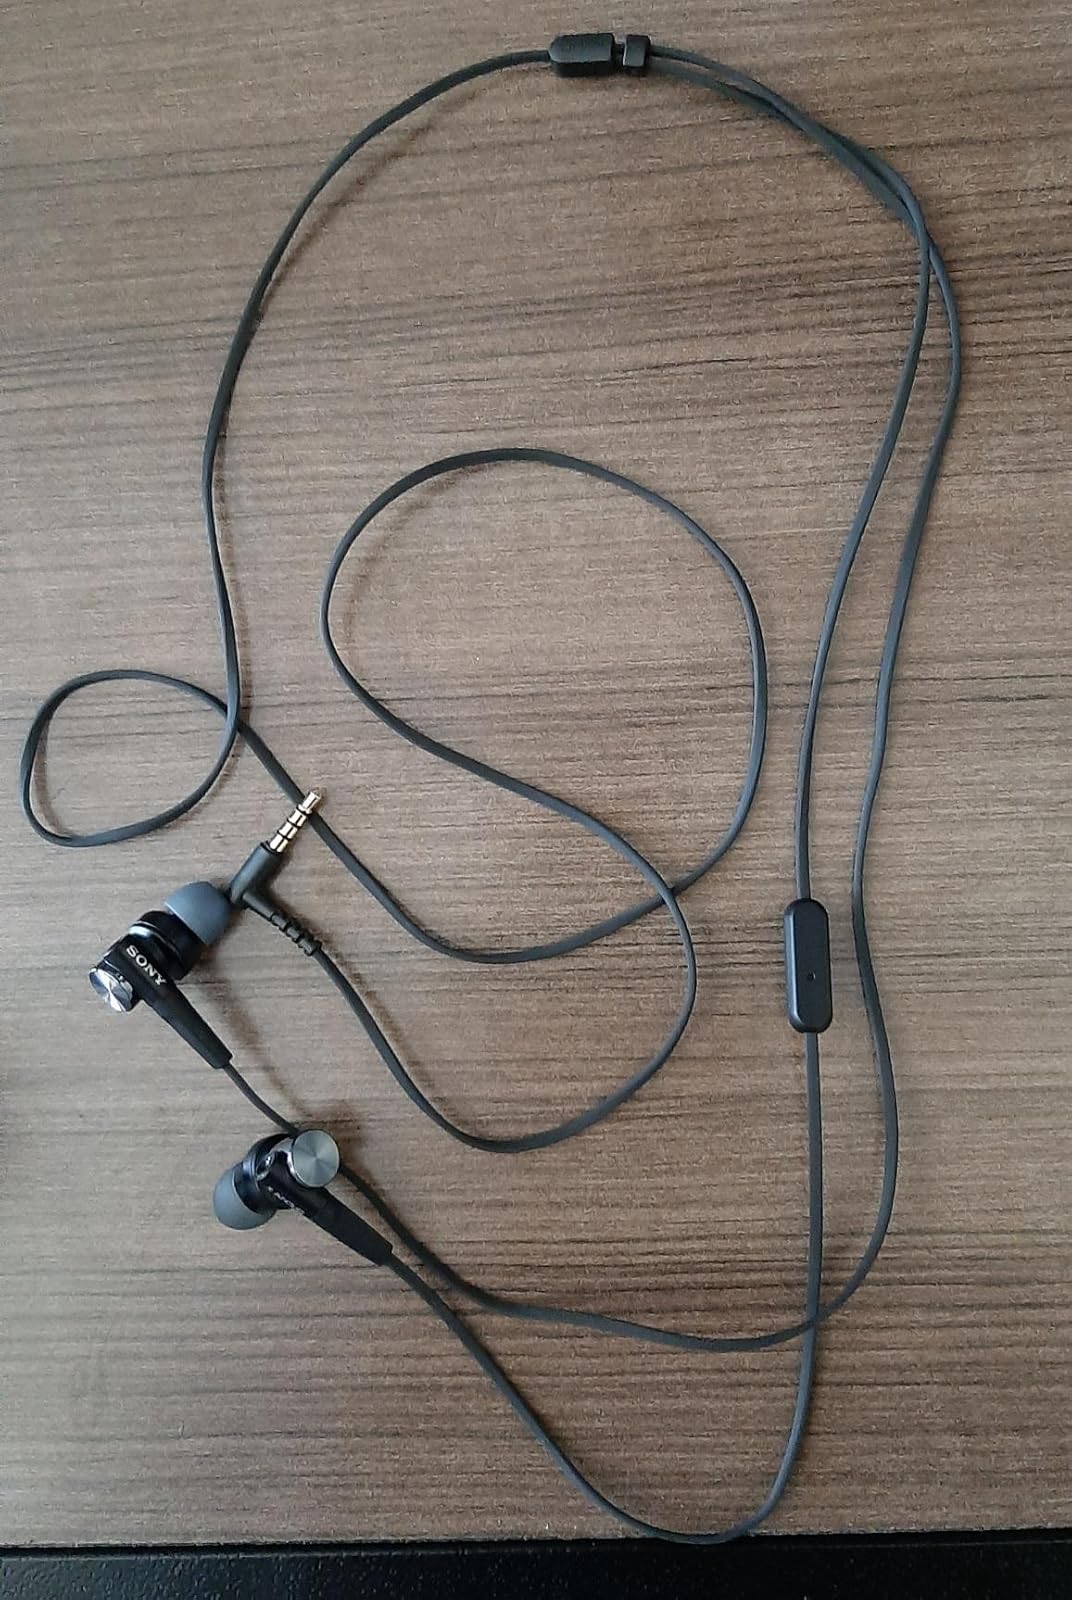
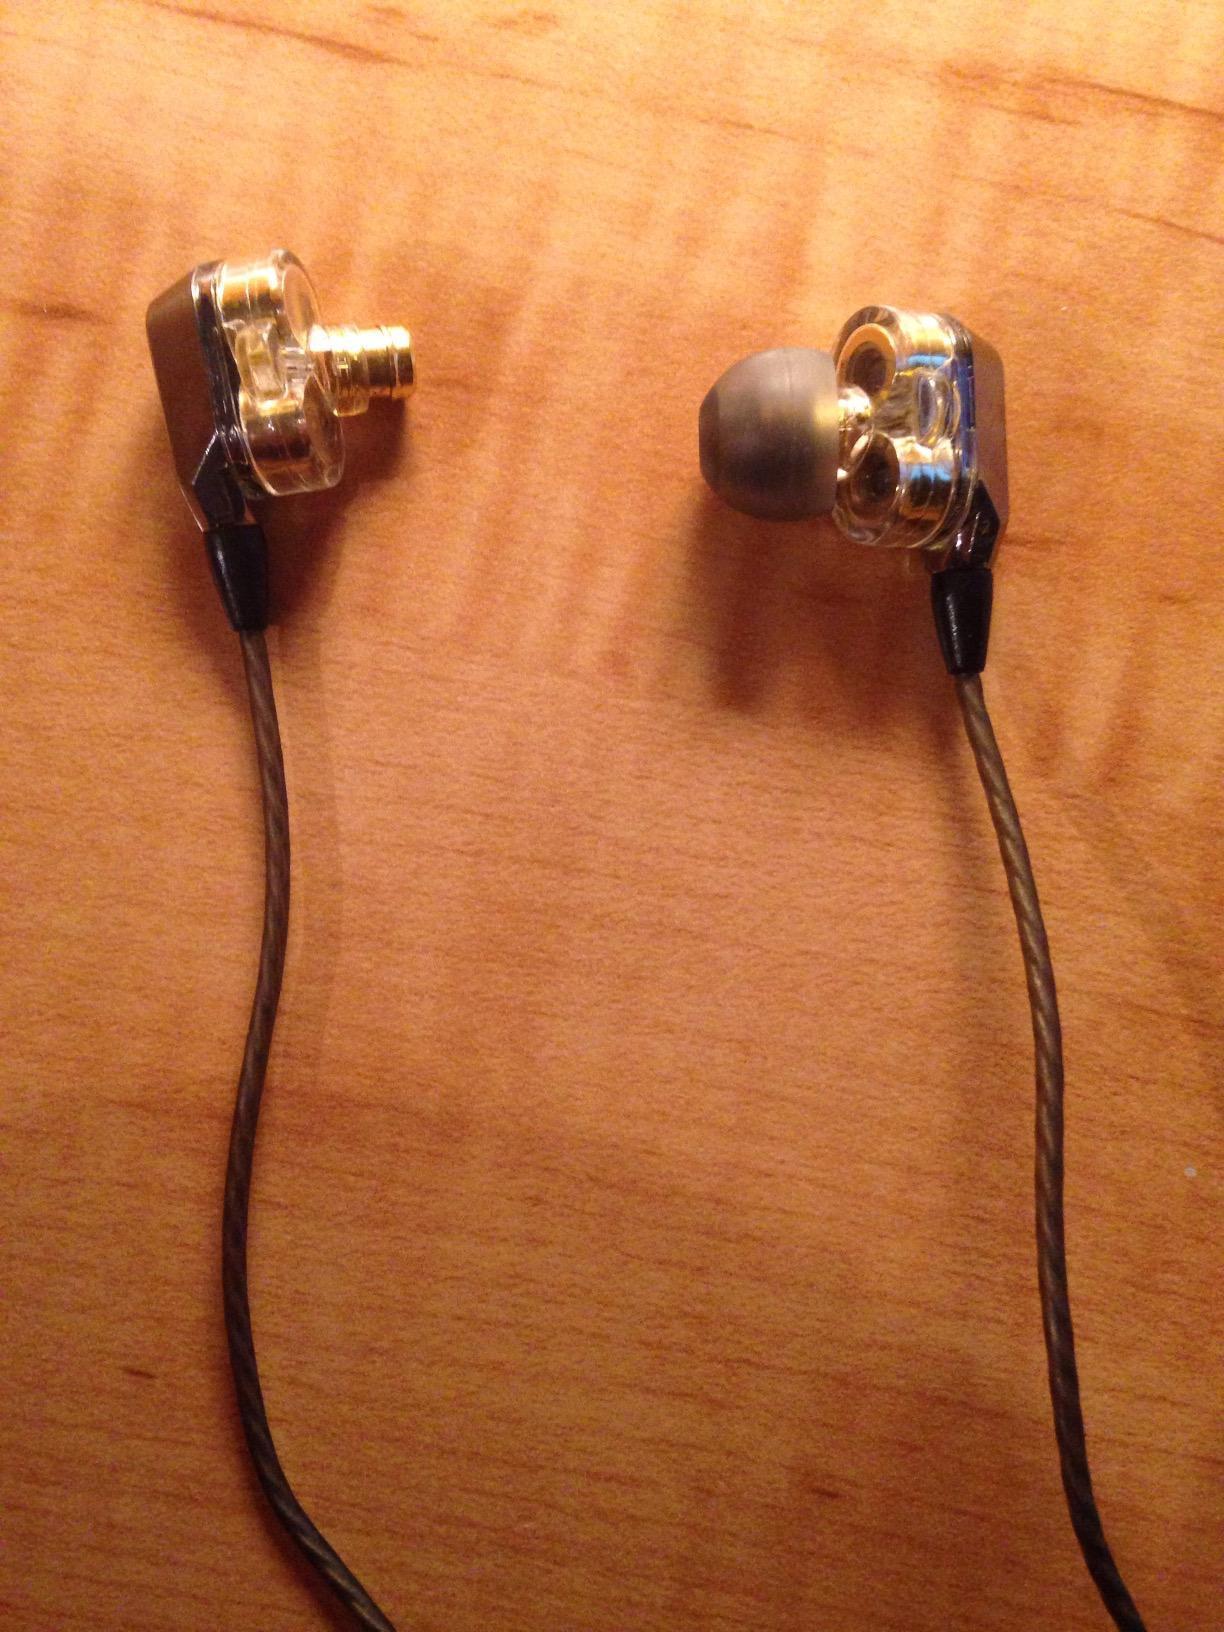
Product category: headphones
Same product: no